Women in Albania

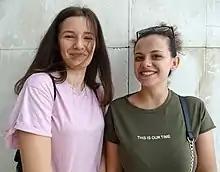
Young Albanian women students in Tirana, Albania

As late as 1946, about 85% of the people were illiterate, principally because schools using the Albanian language had been practically non-existent in the country before it became independent in 1912. Until the mid-nineteenth century, the Ottoman rulers had prohibited the use of the Albanian language in schools. The communist regime gave high priority to education, which included the alphabetization of the population, but also the promotion of socialist ideology in schools. As of 2015, the literacy rate of women was only slightly below that of men: 96.9% female compared to 98.4% male.